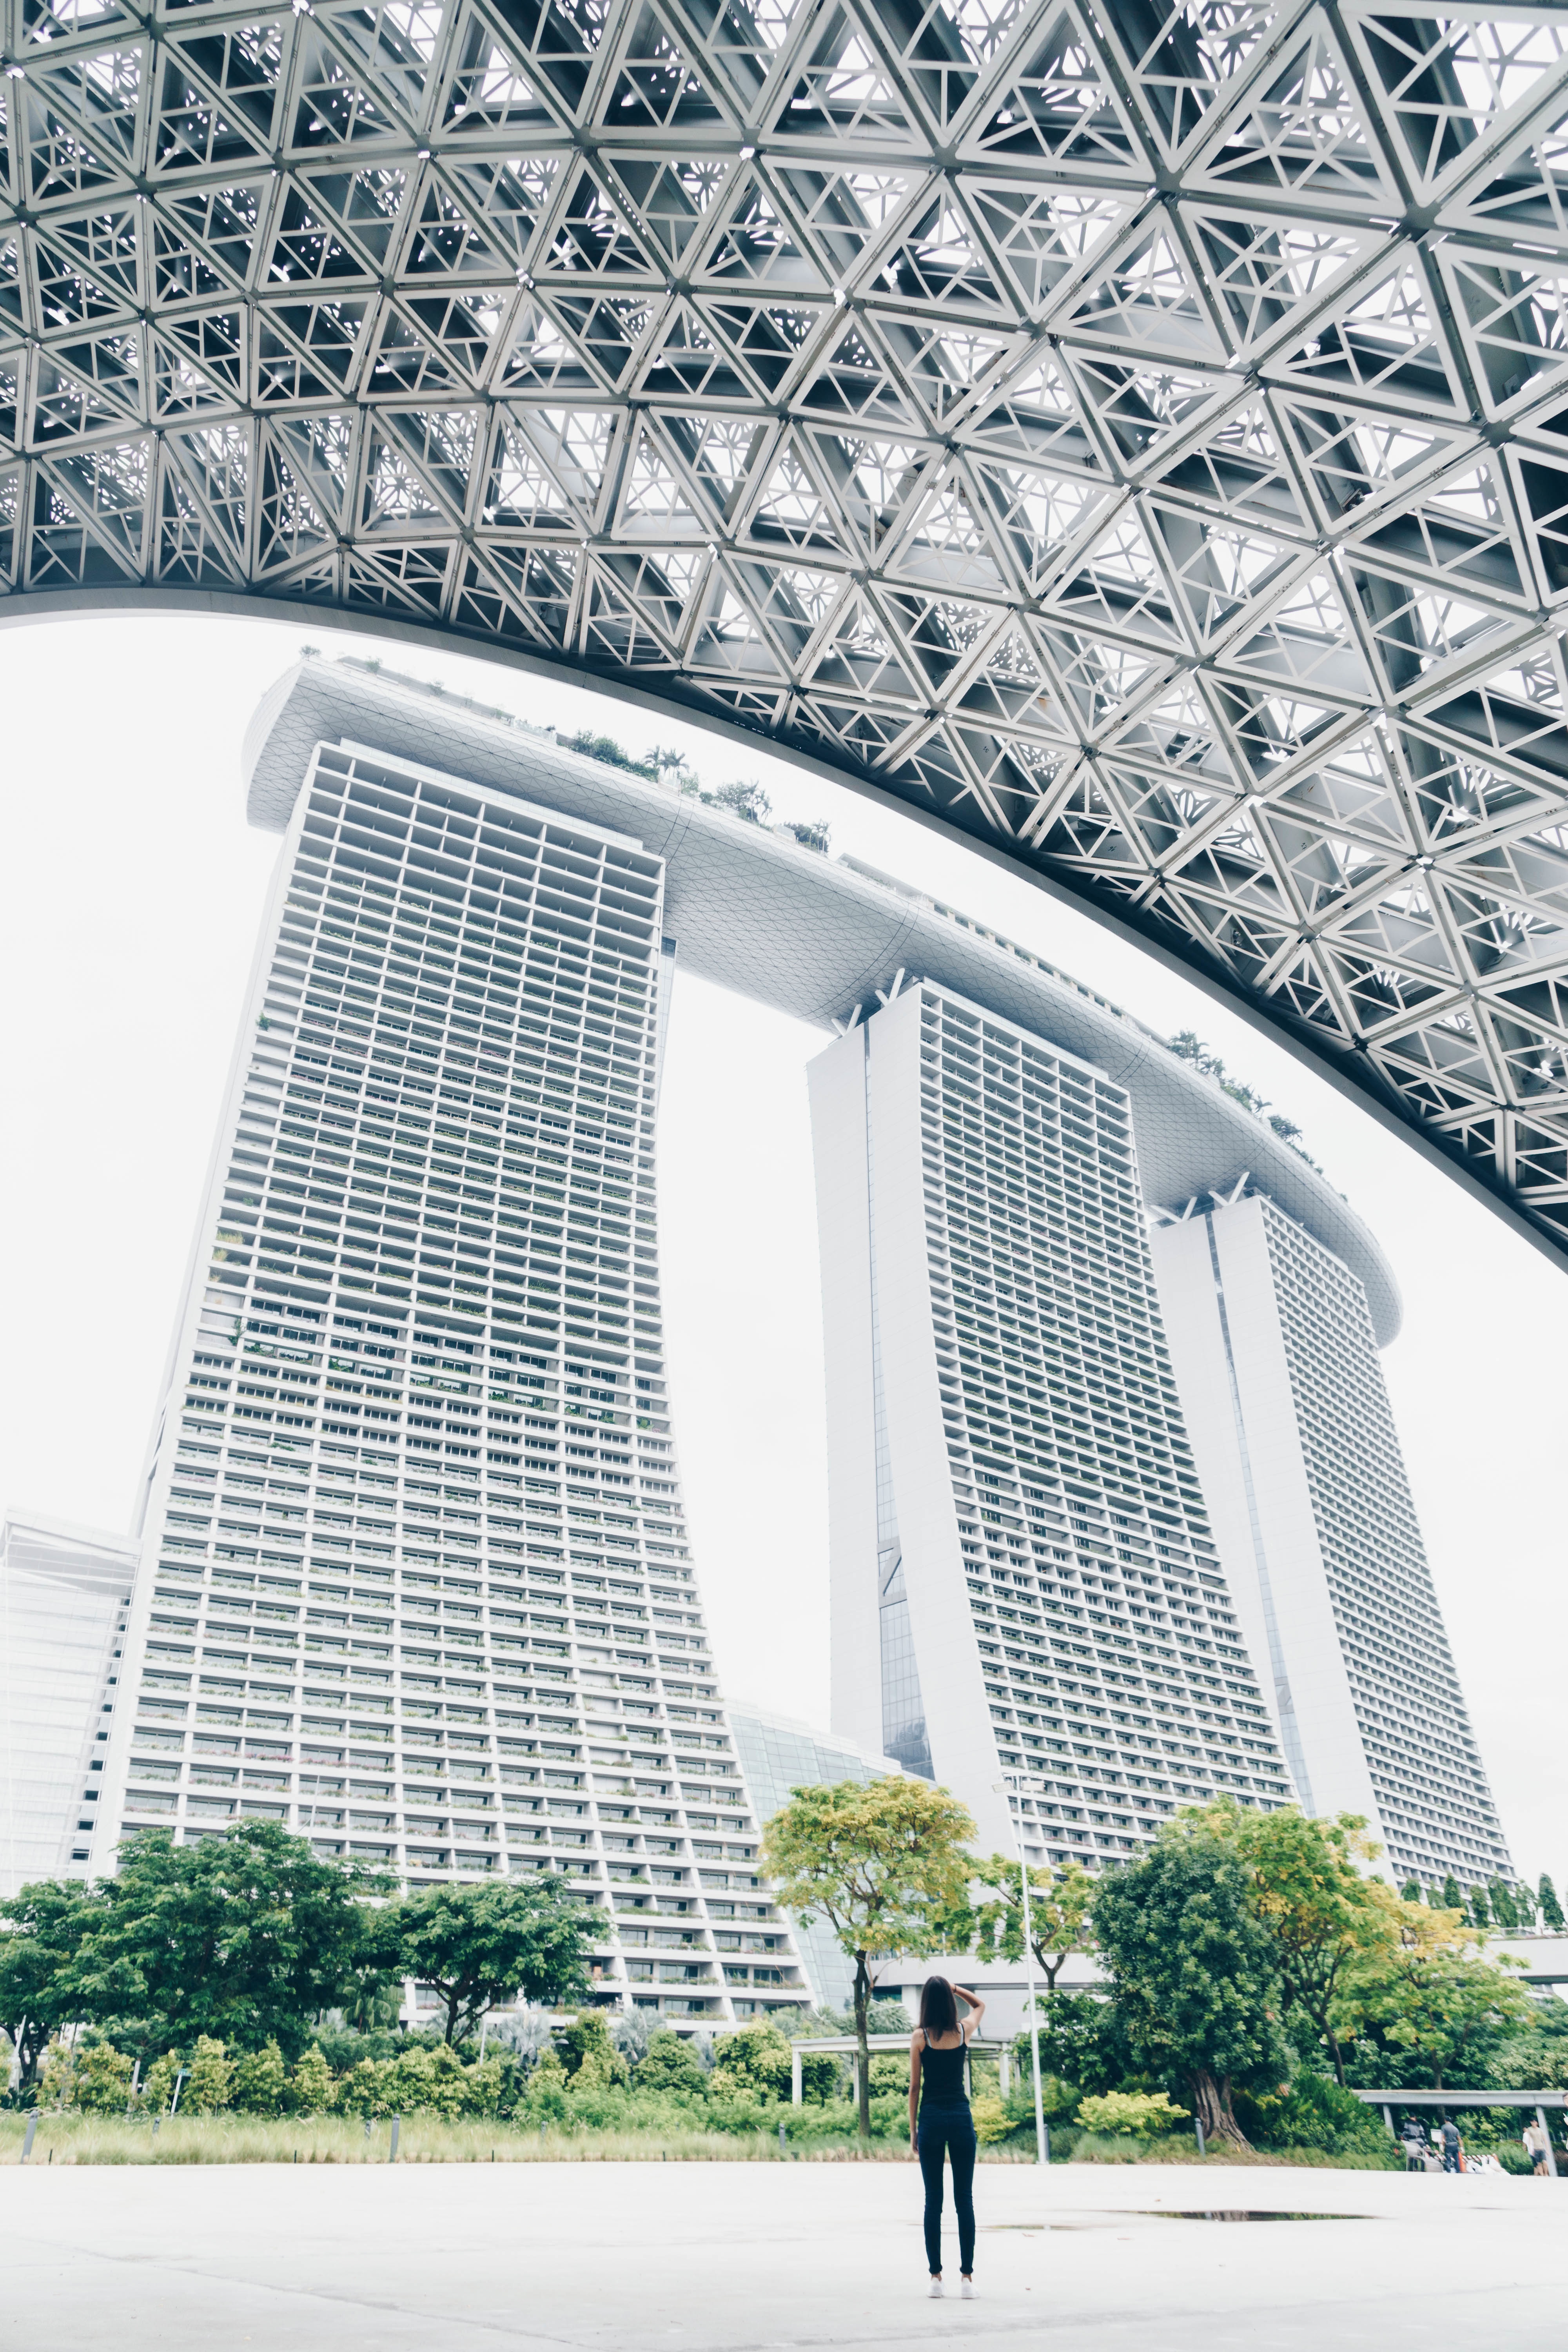
architecture, structure, bridge, building, skyscraper, cityscape, arch, line, tower, landmark, facade, modern, stadium, tower block, design, symmetry, headquarters, urban design, residential area, metropolitan area